Travis Lewis

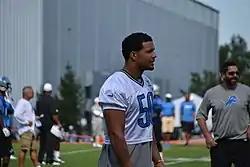
Lewis at the 2012 Detroit Lions training camp

Travis Lewis (born January 15, 1988) is an American former professional football linebacker of the National Football League (NFL). He played college football at Oklahoma, and was selected by the Detroit Lions in the seventh round of the 2012 NFL draft. He also spent time with the Minnesota Vikings during the 2016 offseason.